Rory McLeod (singer-songwriter)

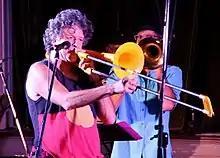
McLeod showing his trombone talents on stage in Nimbin, Australia, February 2020

Rory McLeod (born 1955) is a British folk singer-songwriter from London. He grew up in Camberwell before moving to South Ruislip and later West Kilburn. His career has included being a fire eater and circus clown and his performances include storytelling in the tradition of the traveling minstrel or troubadour, and playing a wide range of instruments including guitar, harmonica, trombone and his personally-made stomp box. WoMAD have said: "With Rory McLeod, you get the music of the world in one suitcase.[...] You can hear flamenco, calypso, blues and Celtic influences in his music, all wrapped together in an inimitable style". He has recorded and toured with (then) fellow Cooking Vinyl artist Michelle Shocked.